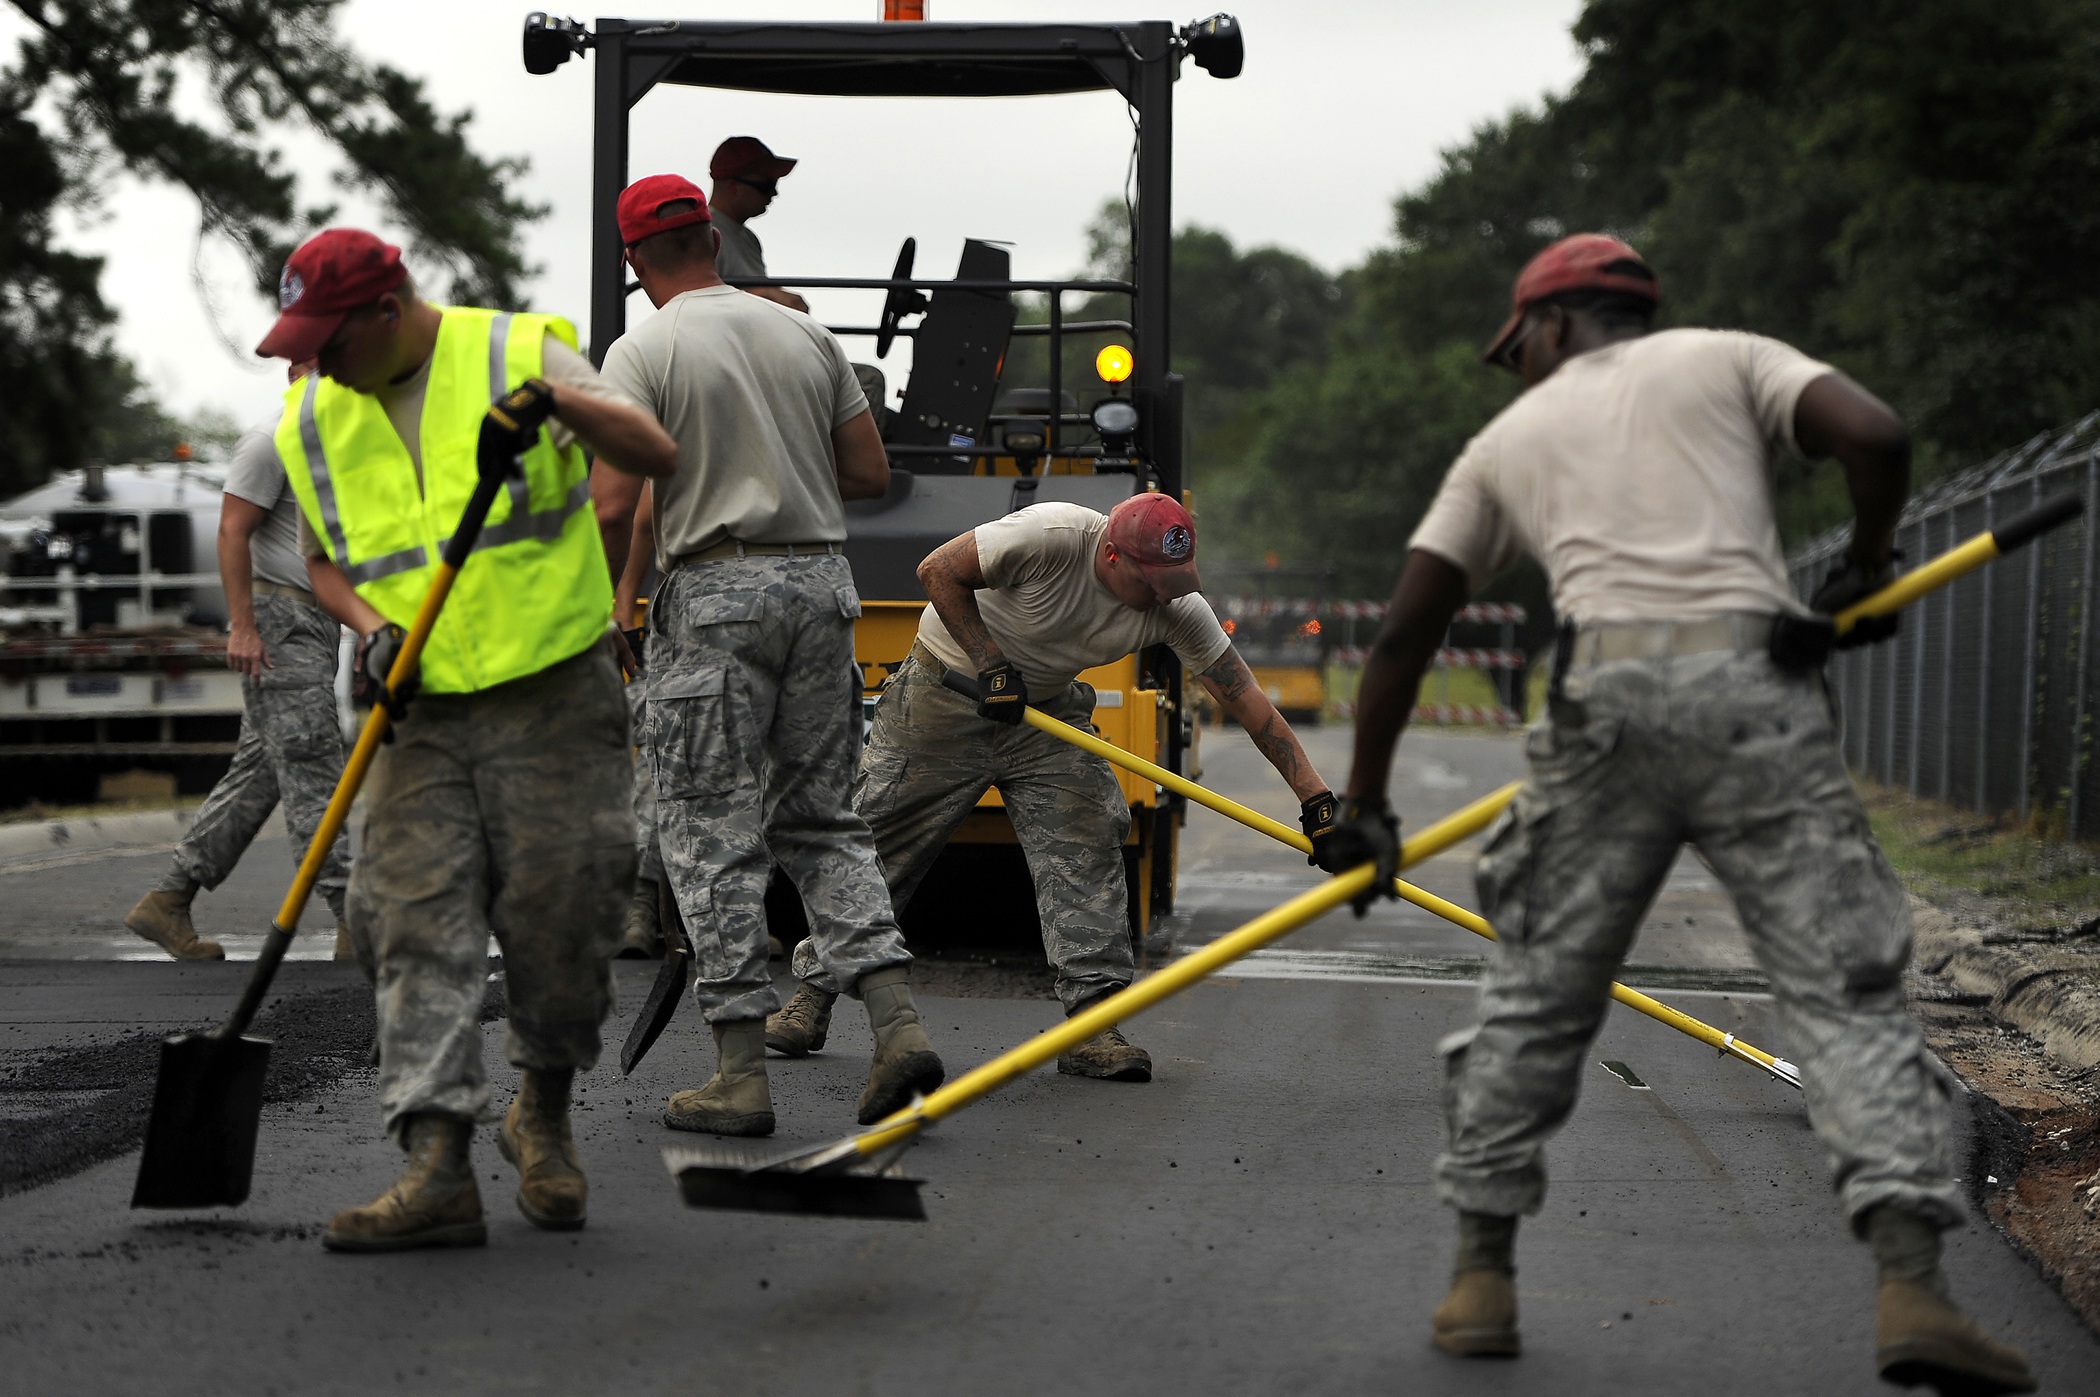
work, person, road, street, building, asphalt, construction, vehicle, equipment, smooth, fire, machinery, profession, site, job, workers, firefighter, builder, roadwork, constructor